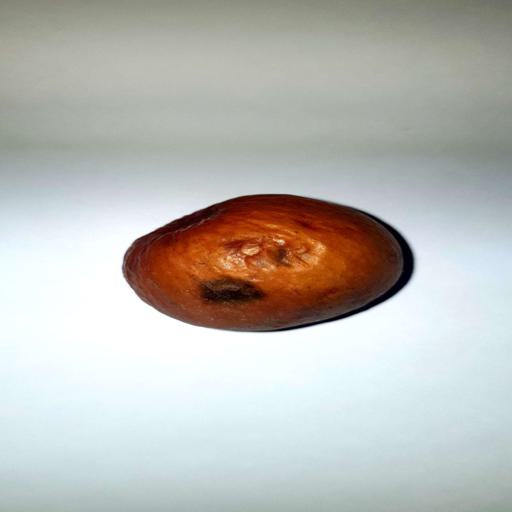
Label: bruised